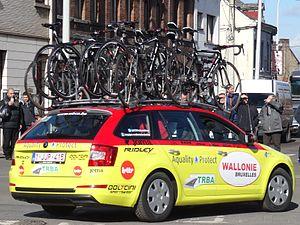
Reportage réalisé le mercredi 4 mars à l'occasion du départ du Samyn des Dames 2015 et du Samyn 2015 à Quaregnon, Belgique.
La saison 2015 de l'équipe cycliste Wallonie-Bruxelles est la cinquième de cette équipe.